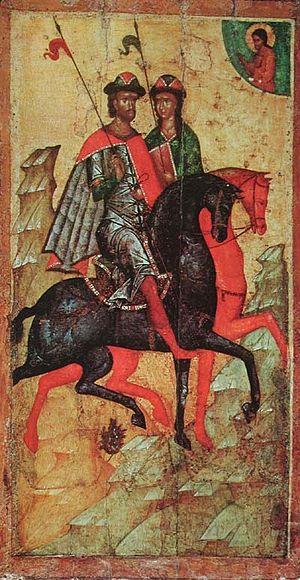
Boris et Gleb sont les premiers saints canonisés de la principauté de Kiev en 1072. Ils sont fêtés le 24 juillet.
Les icônes russes postmongoles sont celles qui sont produites en Russie à partir du milieu du XIIIᵉ siècle et durant les siècles qui suivent, malgré la dévastation subie entre 1227 et 1240 du fait de la Horde d'or mongole. La Russie ne sera libérée de cette Horde d'or, qu'à la fin du XVᵉ siècle, en 1480, par Ivan III, grand prince de Vladimir et de Moscou. Il ne faut toutefois pas creuser un fossé entre les œuvres pré-mongoles et celles de la période postmongole. Après, comme avant l'invasion mongole, Novgorod et les autres écoles russes continuent à puiser à la source de l'art byzantin.
Cheval rouge au bain est un tableau du peintre russe Kouzma Petrov-Vodkine. Réalisé en 1912, c'est un point de repère dans la carrière de l'artiste. Il lui a apporté la reconnaissance, a fait connaître son nom dans toute la Russie, mais a été la source de nombreuses controverses.